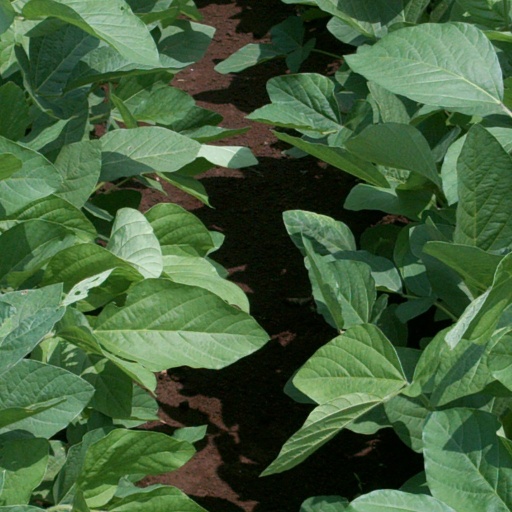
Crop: soybean